The Marvelous Mrs. Maisel

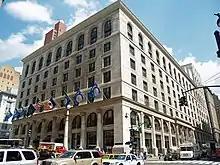
The former B. Altman and Company Building on Fifth Avenue

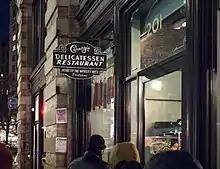
The pop-up restaurant modeled after Carnegie Deli

Principal photography for the pilot took place from September 27 to October 14, 2016, in Manhattan. Filming for the fourth season began on January 20, 2021 and wrapped in early July 2021. Filming for the fifth season began in late February 2022 in New York City.